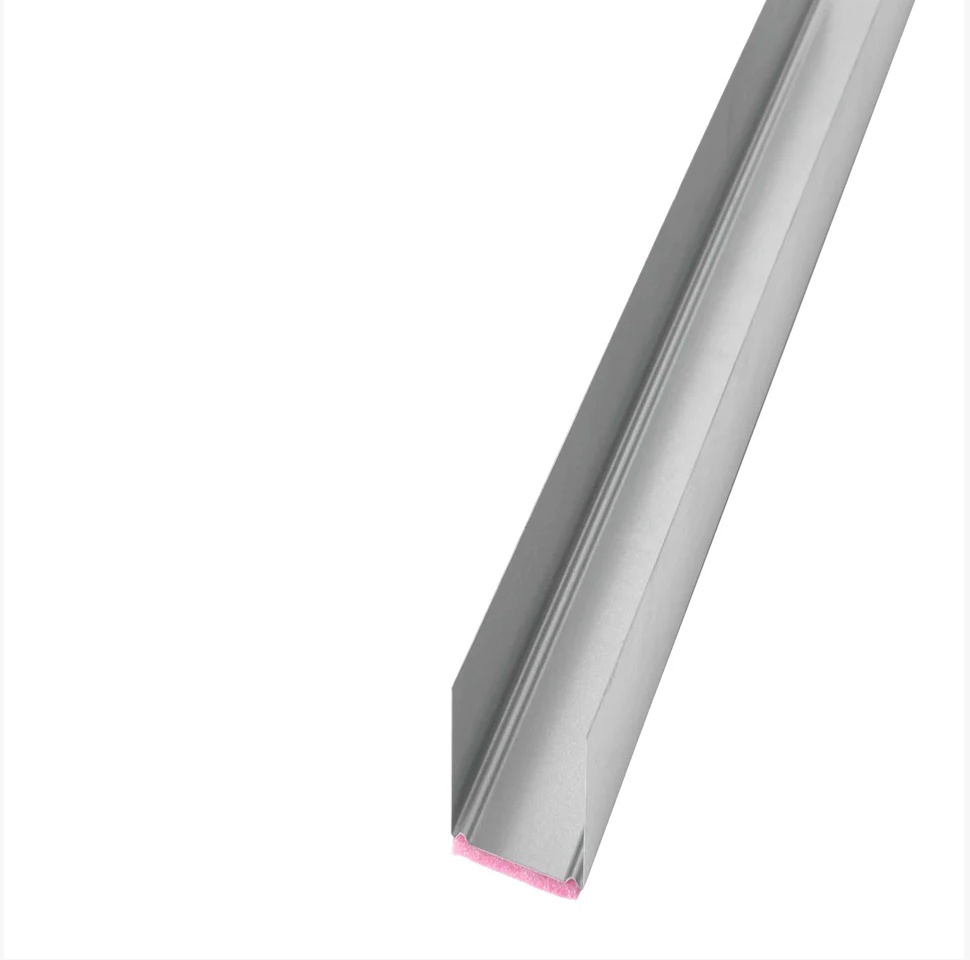
Top/Bund skinne til gips U-EP 45mm - 3meter
Bruges til opbygning af skelet til gipsvæg. Anvendes hovedsagligt som top- og bundskinne ved opbygning af indervæg. 4mm tyk, rød, ekspanderet polyetylen strimmel pålimet for lyddæmpning. 45mm bred og 3m lang.
Brand: Gt-build
Category: Hardware > Building Materials > Drywall